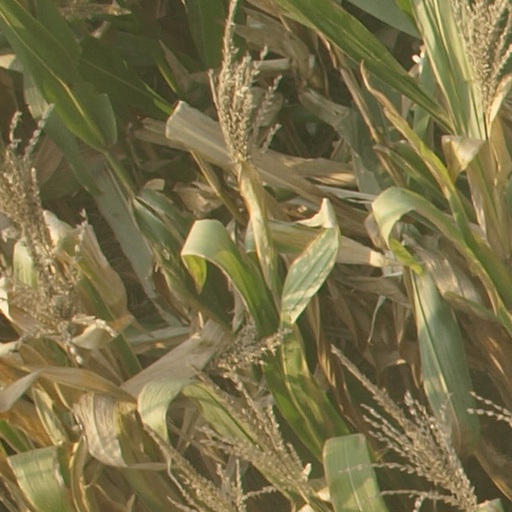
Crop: maize; corn